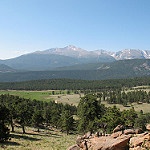
Label: mountain